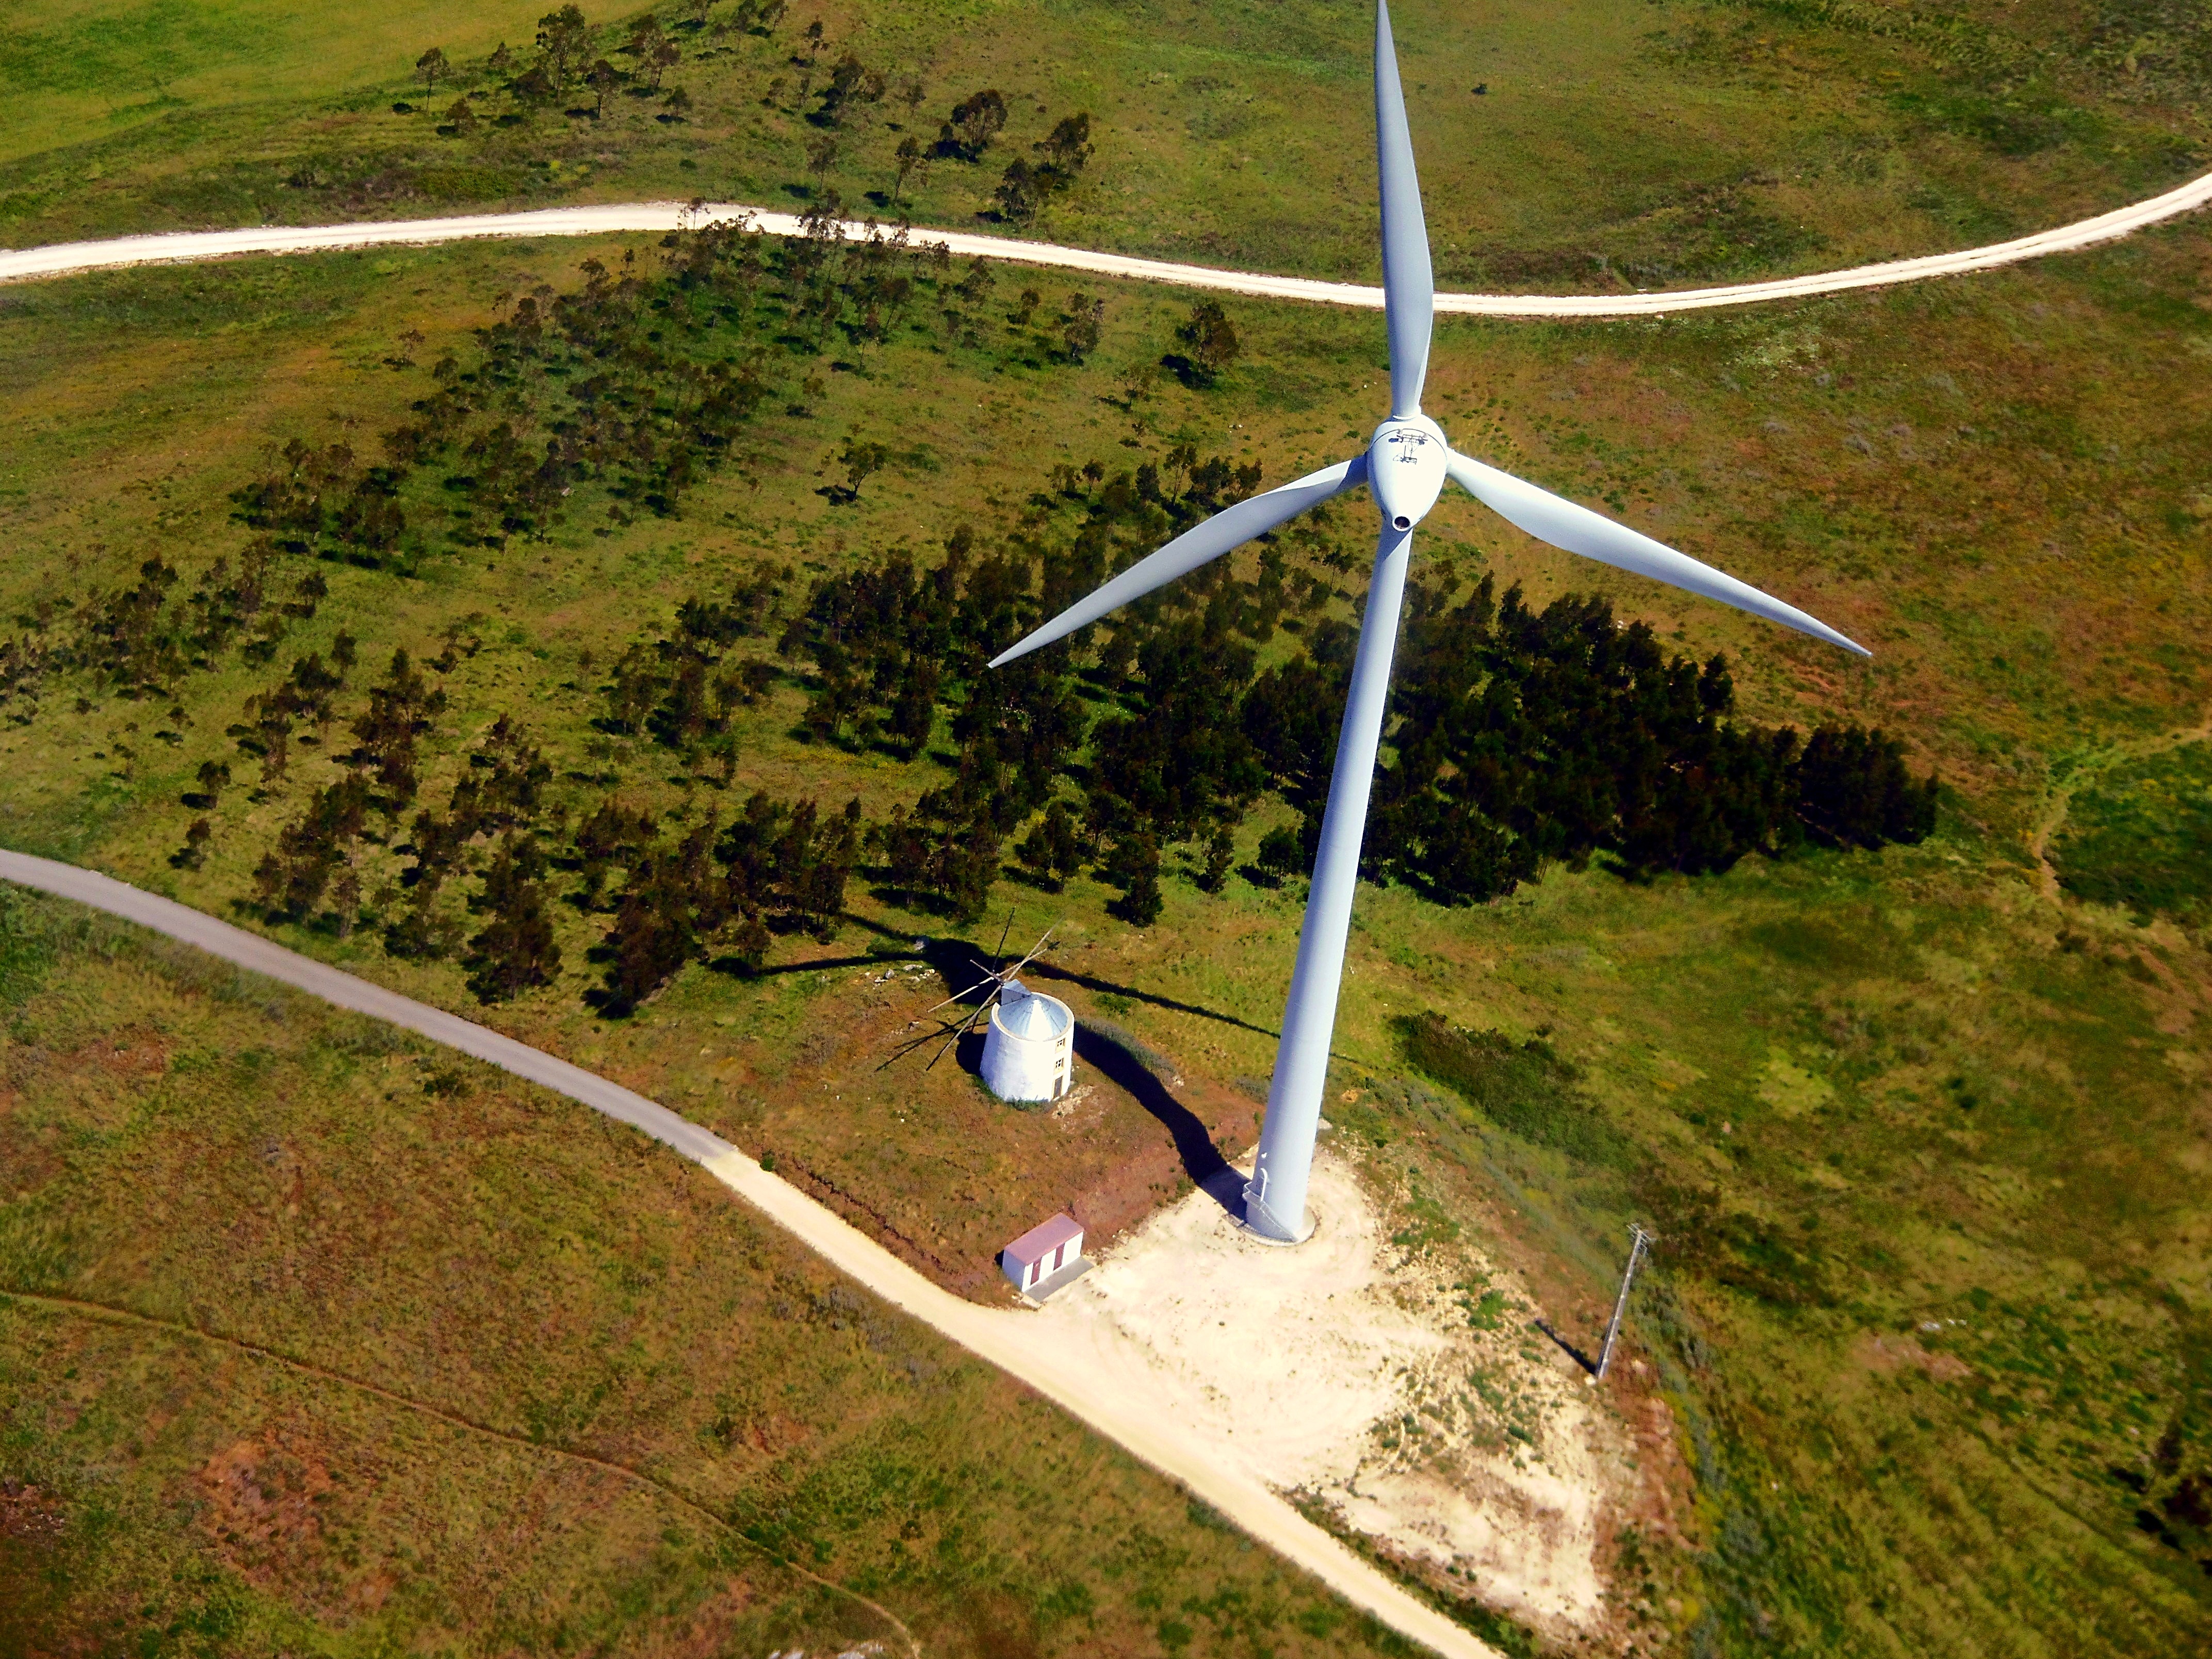
wing, adventure, windmill, wind, jumping, extreme sport, aerial view, pinwheel, glider, sports, gliding, mills, air sports, aerial photography, atmosphere of earth